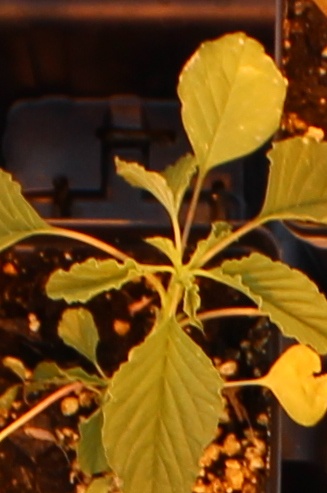
Label: Palmer Amaranth